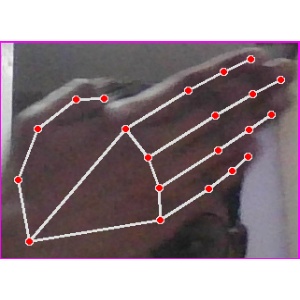
अक्षर: घ